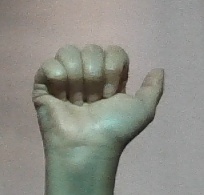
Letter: dhad